Casey Kopua

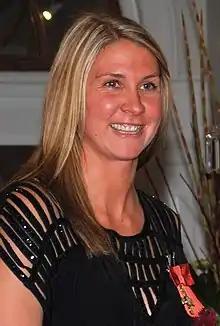
Kopua in 2011

Casey May Kopua (née Williams; born 19 June 1985) is a retired New Zealand international netball player and former captain of the New Zealand national netball team, the Silver Ferns, and the Waikato Bay of Plenty Magic.